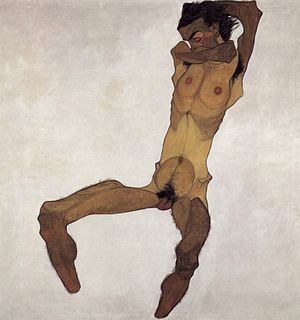
Egon Schiele / Debut og tidlig udvikling
Siddende mandsakt, 1910
Egon Schiele var den østrigske maler, som i sin eftertid regnedes blandt de største figurative malere tidligt i 1900-tallet. Blandt værkerne findes en stor del intense selvportrætter. Hans figurer er sædvanligvis vinde og skæve, noget som gør ham til en repræsentant for ekspressionismen. Hans intense og korte liv og malestil gjorde ham også til et ikon blandt tidens bohemer.